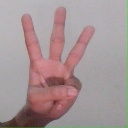
अक्षर: व